Priyanka Chopra

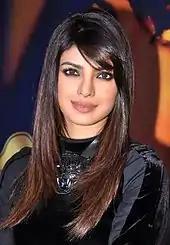
Priyanka Chopra in 2012

Anurag Basu's "Barfi!", with Ranbir Kapoor and Ileana D'Cruz, was her final appearance of 2012. Set in the 1970s, the film tells the story of three people, two of whom are physically disabled. Chopra played Jhilmil Chatterjee, an autistic woman who falls in love with a deaf, mute man (Kapoor). Director Rituparno Ghosh considered it a "very, very brave" role to accept given how demanding it is for an actor to convincingly portray a woman with autism. To prepare for the role, Chopra visited several mental institutions and spent time with autistic people. The film received critical acclaim and was a major commercial success, earning worldwide. Rachit Gupta of "Filmfare" found Chopra to be the film's "surprise package" and found her performance to be "the best representation of [autism] on Indian celluloid". Pratim D. Gupta of "The Telegraph" highly praised Kapoor and Chopra, although he found her to be a "tad showy" in her part. Chopra received Best Actress nominations at the Filmfare, Screen, IIFA and Producers Guild Film Awards. The film was chosen as India's entry for the 85th Academy Awards. "Agneepath" and "Barfi!" ranked among the highest grossing Bollywood films to that point.